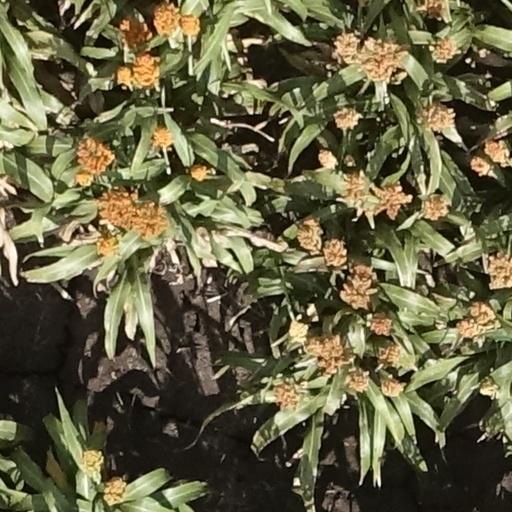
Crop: sorghum